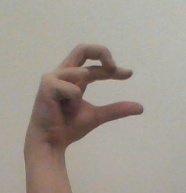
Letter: thal